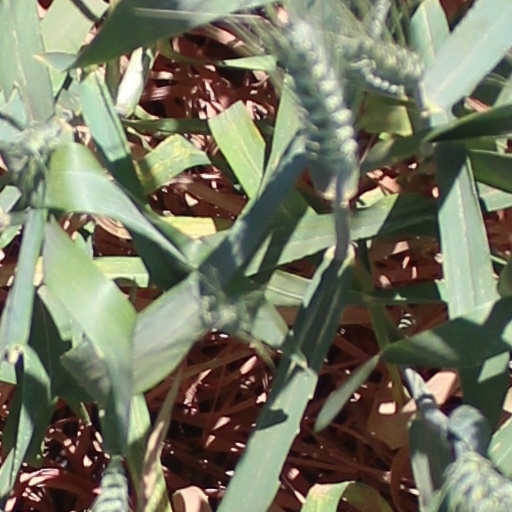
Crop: wheat